HHV Infected Cell Polypeptide 0

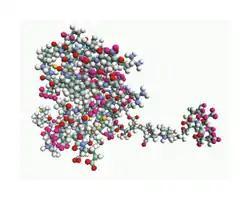
Structure of the ring-finger domain of ICP0

Human Herpes Virus (HHV) Infected Cell Polypeptide 0 (ICP0) is a protein, encoded by the DNA of herpes viruses. It is produced by herpes viruses during the earliest stage of infection, when the virus has recently entered the host cell; this stage is known as the "immediate-early" or "α" ("alpha") phase of viral gene expression. During these early stages of infection, ICP0 protein is synthesized and transported to the nucleus of the infected host cell. Here, ICP0 promotes transcription from viral genes, disrupts structures in the nucleus known as nuclear dots or promyelocytic leukemia (PML) nuclear bodies, and alters the expression of host and viral genes in combination with a neuron specific protein. At later stages of cellular infection, ICP0 relocates to the cell cytoplasm to be incorporated into new virion particles.